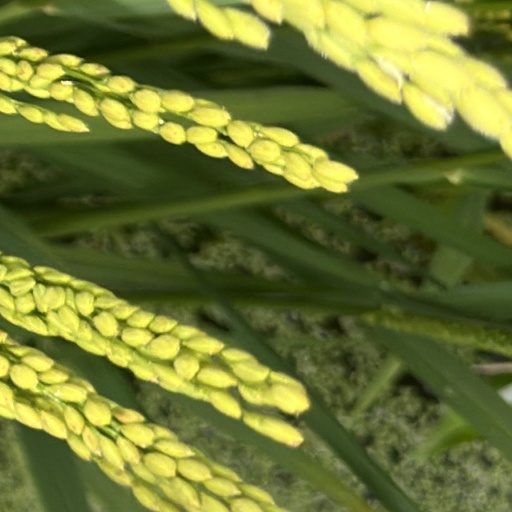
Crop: rice